Niki Terpstra

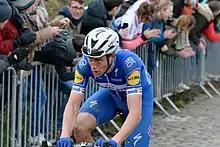
Terpstra at the 2018 Tour of Flanders

In 2014 he won his first short stage race with the victory in the Tour of Qatar. Terpstra continued his good form in the classics, placing fifth in , winning the Dwars door Vlaanderen for the second time in his career, and placing sixth in the Tour of Flanders. On 13 April 2014 he won the Paris–Roubaix race in solo fashion, after attacking from the leading group of 11 riders with remaining.